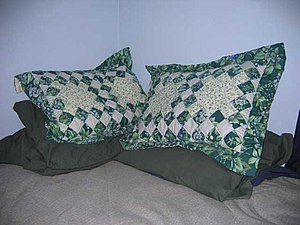
Hovedpude
Hovedpuder stablet i hjørnet af en seng.
En hovedpude er en polstret pude som støtter hovedet eller andre dele af kroppen. Den bruges normalt mens du sover i en seng.